African philosophy

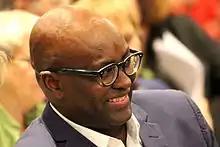
Achille Mbembe, a modern African philosopher

One notable contributor to professional philosophy is Achille Mbembe. He interacts with a multitude of modern subjects, including thoughts on statehood, death, capital, racism, and colonialism. He invokes attention to moral and political arguments through a tone of morality in his works. Many recent pieces from Mbembe, including "Critique of Black Reason", suggest that understanding Europe as a force not at the center of the universe is a point from which philosophy and society should view the world. Mbembe asserts that he positions himself in multiple worlds of existence at one time. This method creates an empathetic point from which the world can be viewed.